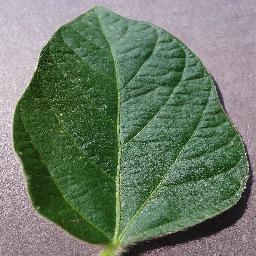
Label: Soybean___healthy